Orange Alternative

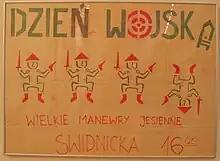
Poster for the Armed Forces Day on the 12th of October 1987 featuring armed dwarves

What brought the Orange Alternative the biggest fame were its street happenings which it organized throughout the second half of the 1980s. These actions gained it enormous popularity among the Polish youth, who joined the movement, seeing it an alternative to the opposition style presented by the Solidarity, which they viewed as more stiff and boring.